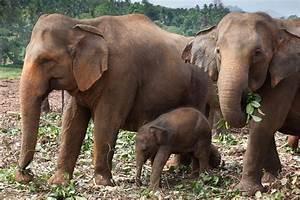
elephant